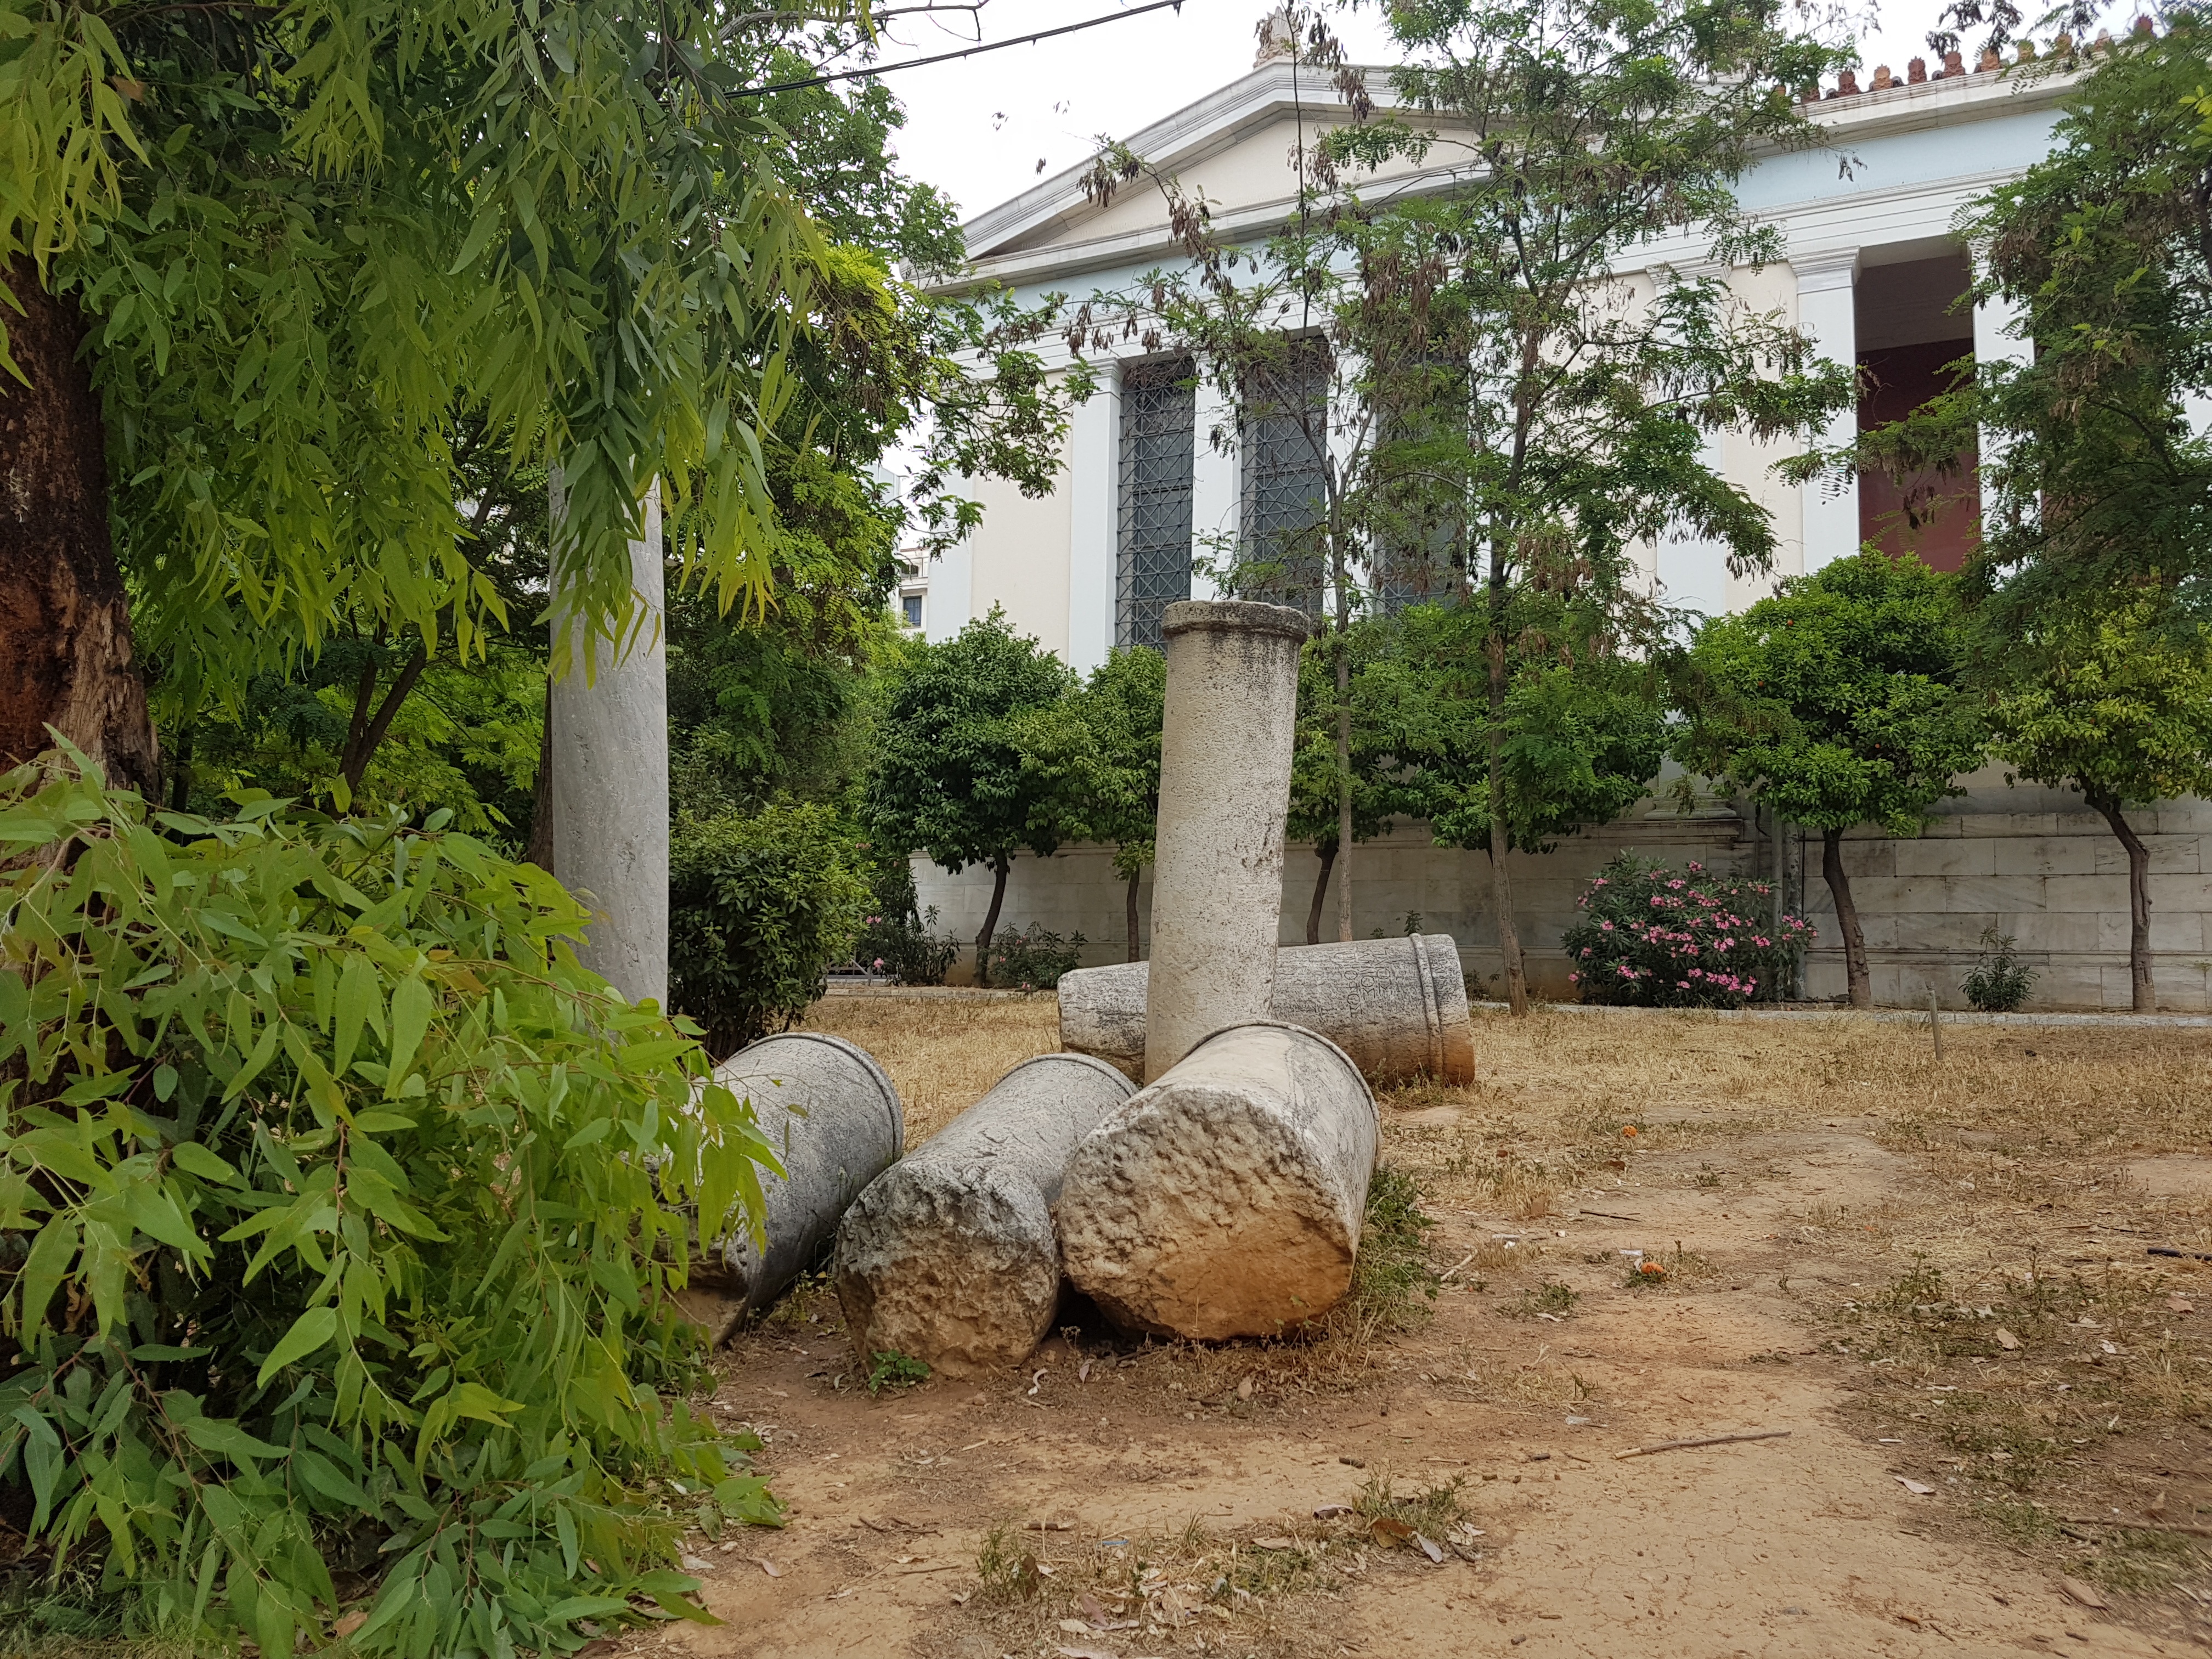
lawn, home, village, backyard, property, garden, landscaping, courtyard, estate, yard